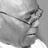
Emotion: sad